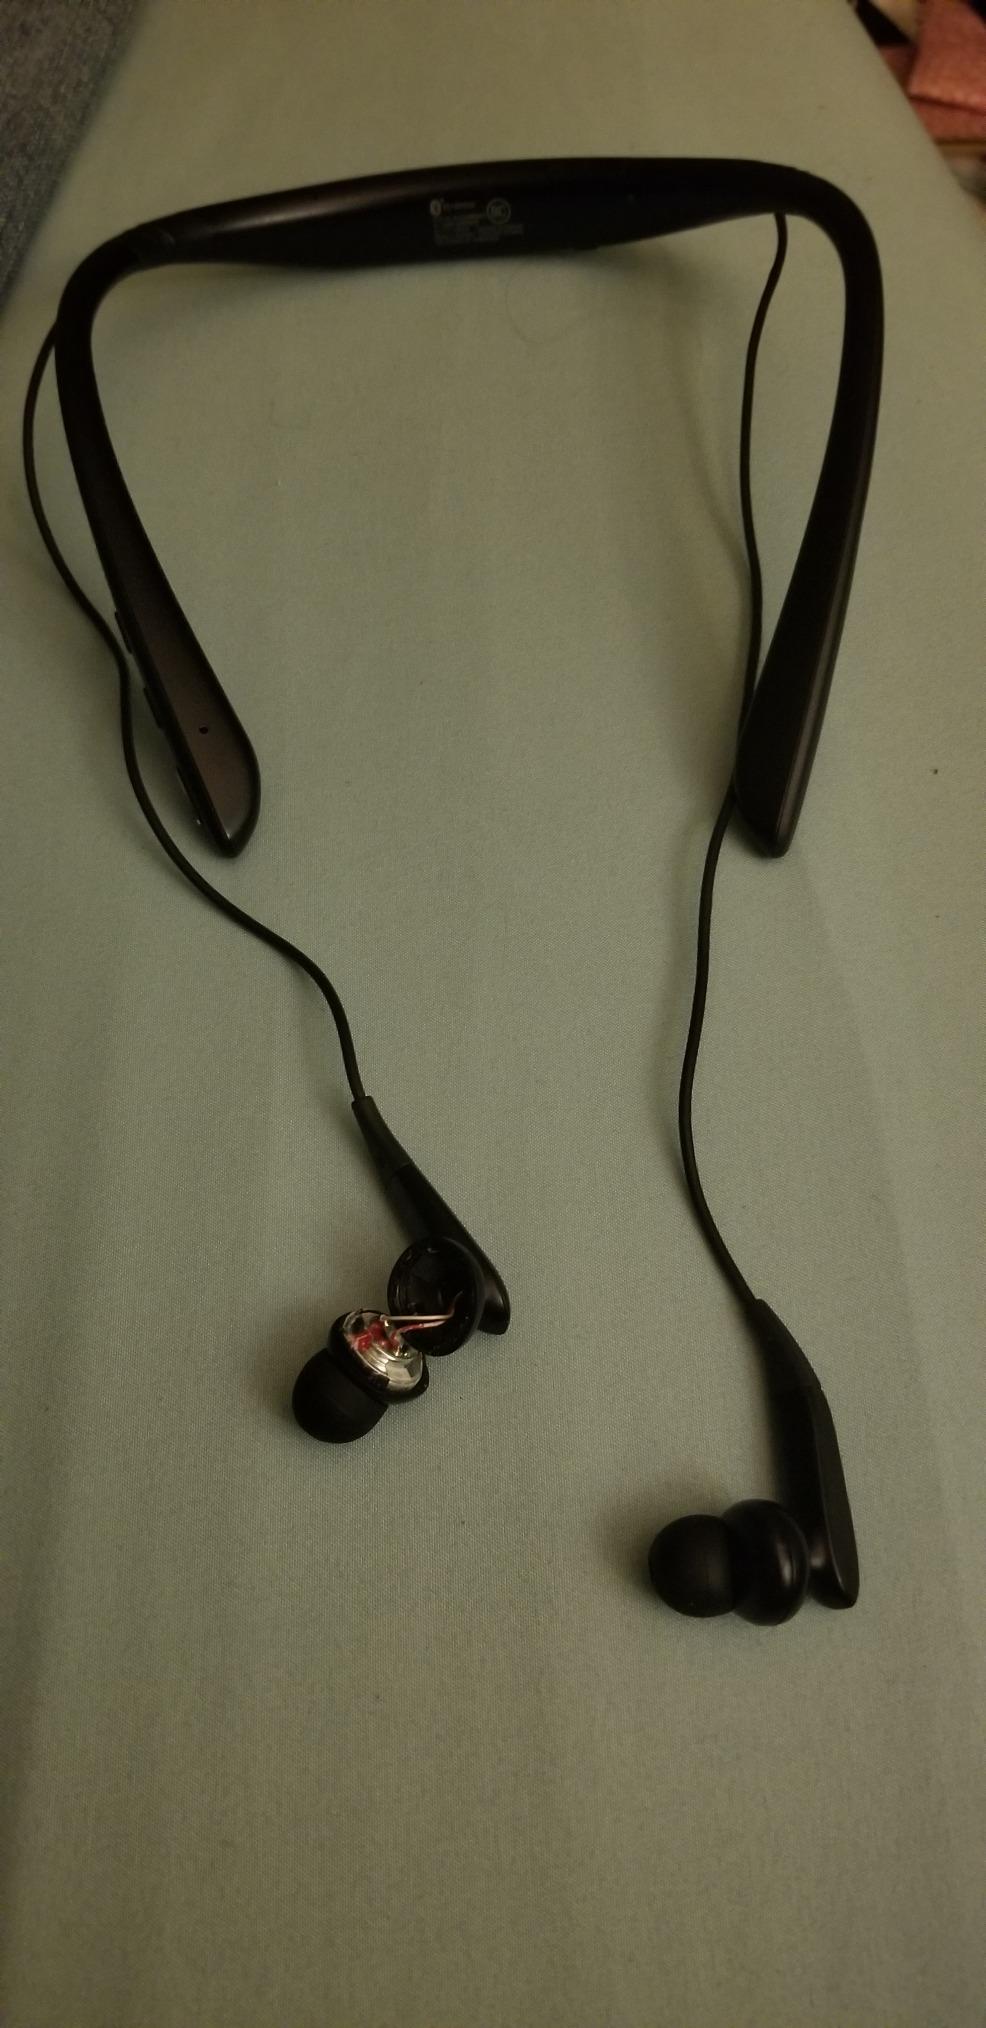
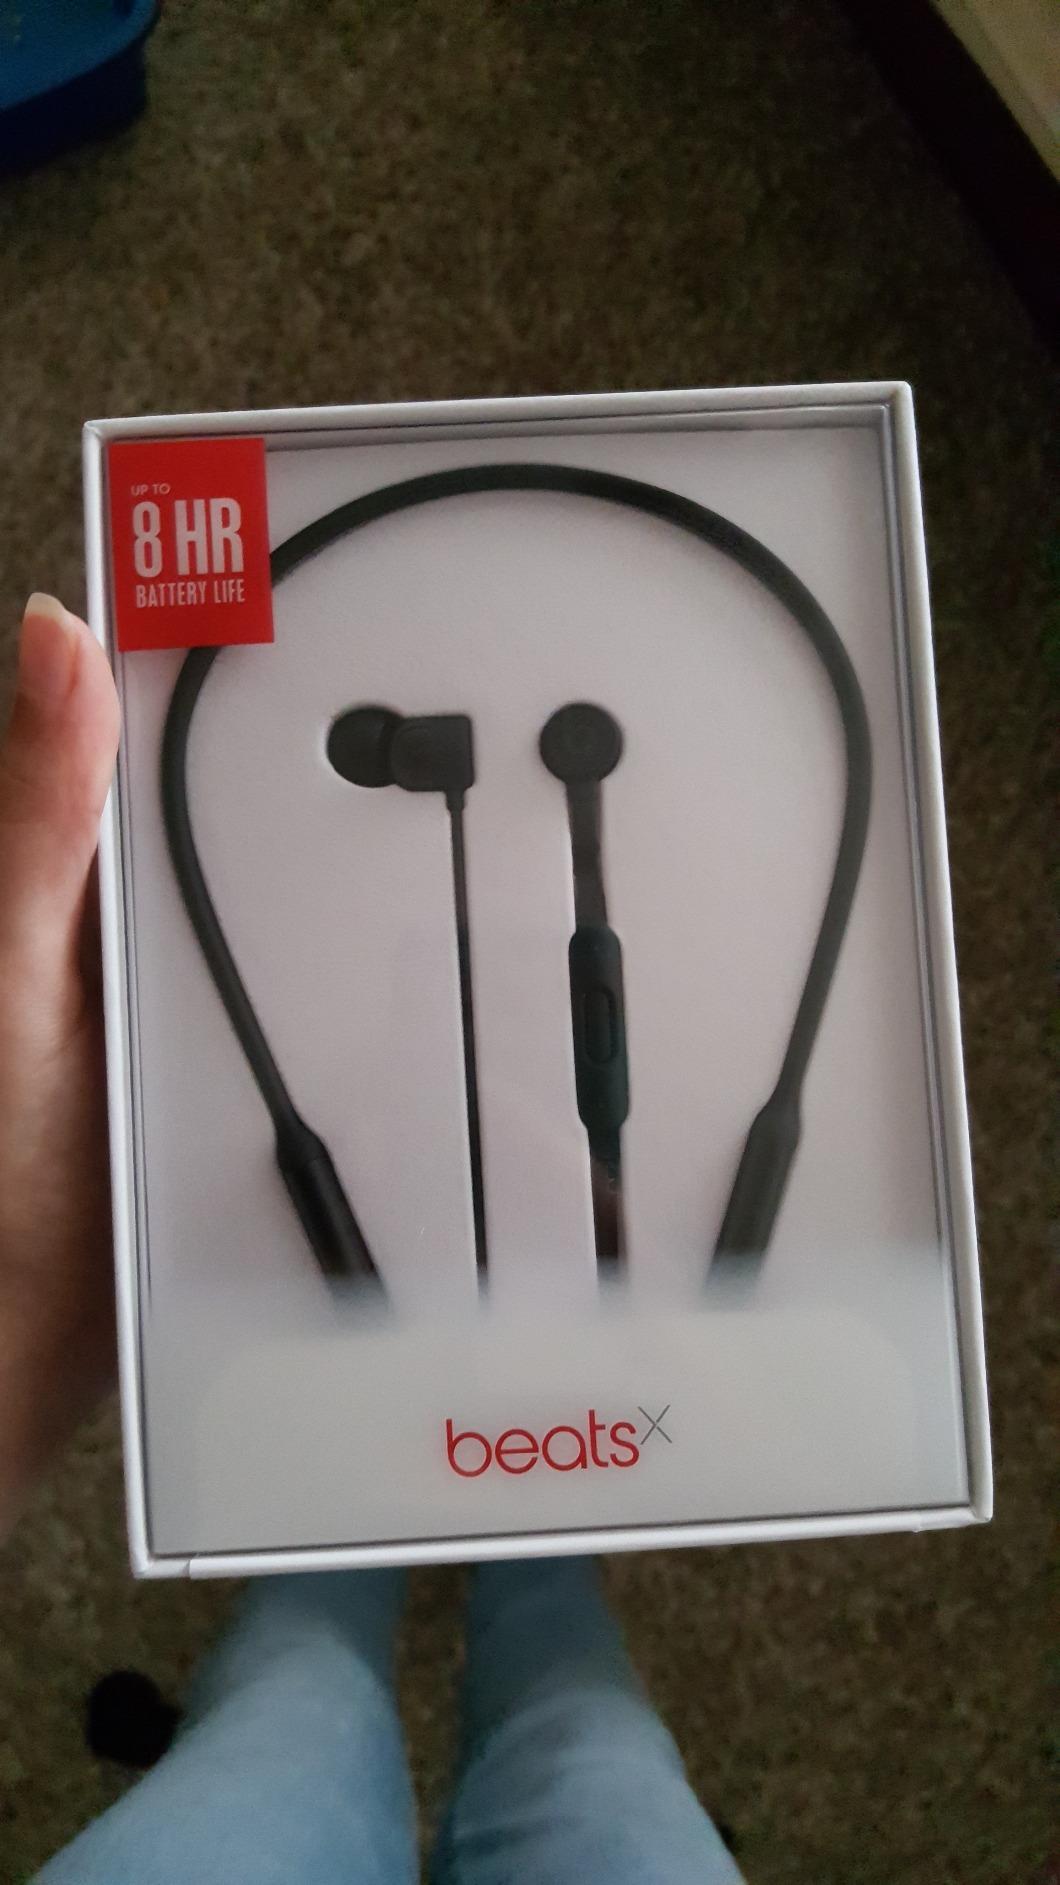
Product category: headphones
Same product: no